Ham Wall

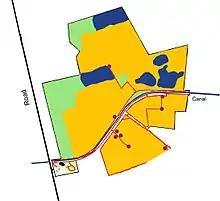
Open water and canal Reedbed and ditches Hides and viewpoints Visitor centre and toilet block Woodland Footpaths

The reserve is about west of Glastonbury and can be accessed by car from the minor road that runs between the villages of Meare on the B3151 and Ashcott on the A39. Route 3 of the Sustrans National Cycle Network runs near the reserve. The nearest bus access is in Ashcott, away, and the railway station in Bridgwater is distant. Natural England's Shapwick Heath NNR is to the west on the opposite side of the Meare-Ashcott road.